Adolf Frederick of Sweden

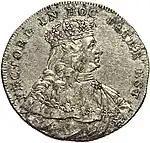
Coronation medal of King Adolf Frederick of Sweden from 1751.

A scion of a junior line of the House of Holstein-Gottorp, Adolf Frederick was born on 14 May 1710 at Gottorf Castle, near the town of Schleswig in the Duchy of Schleswig.